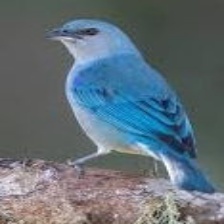
Species: AZURE TANAGER
Scientific name: THRAUPIS CYANOPTERA